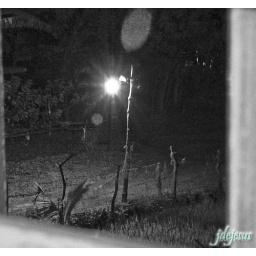
a street lamp in the mountains